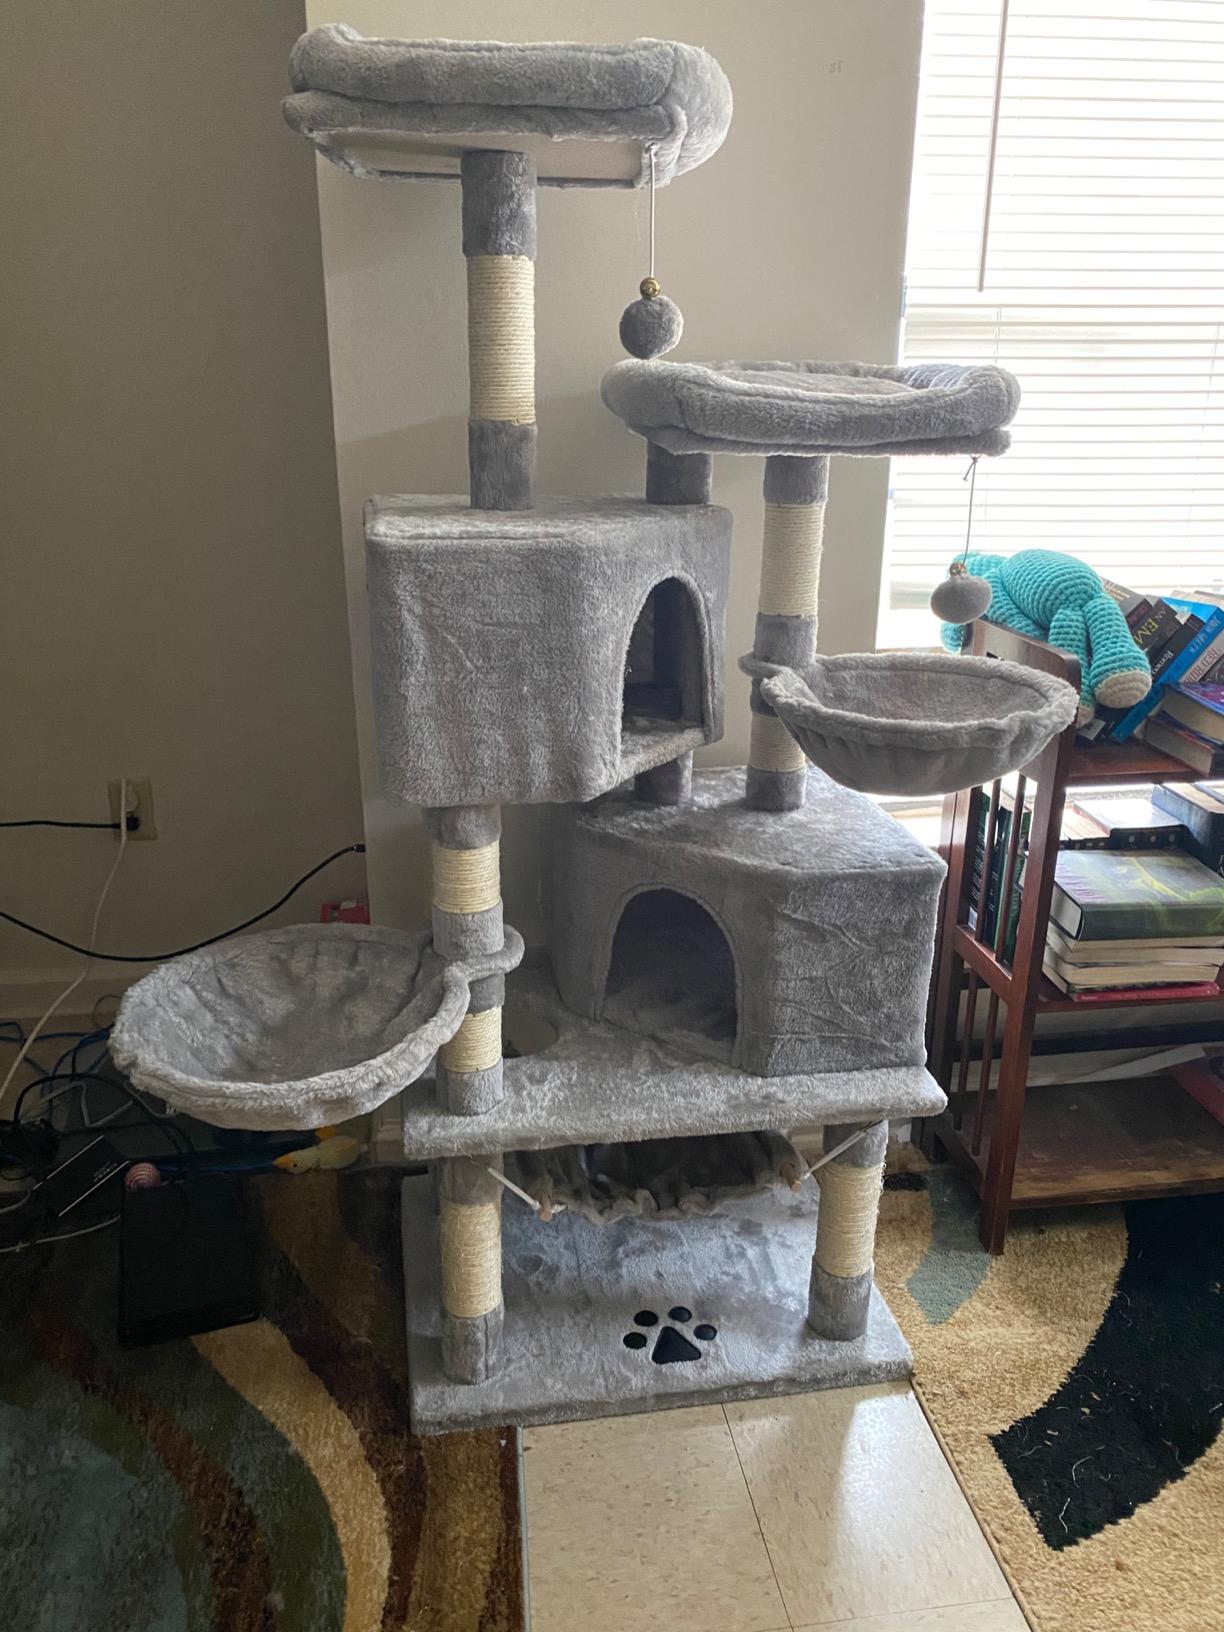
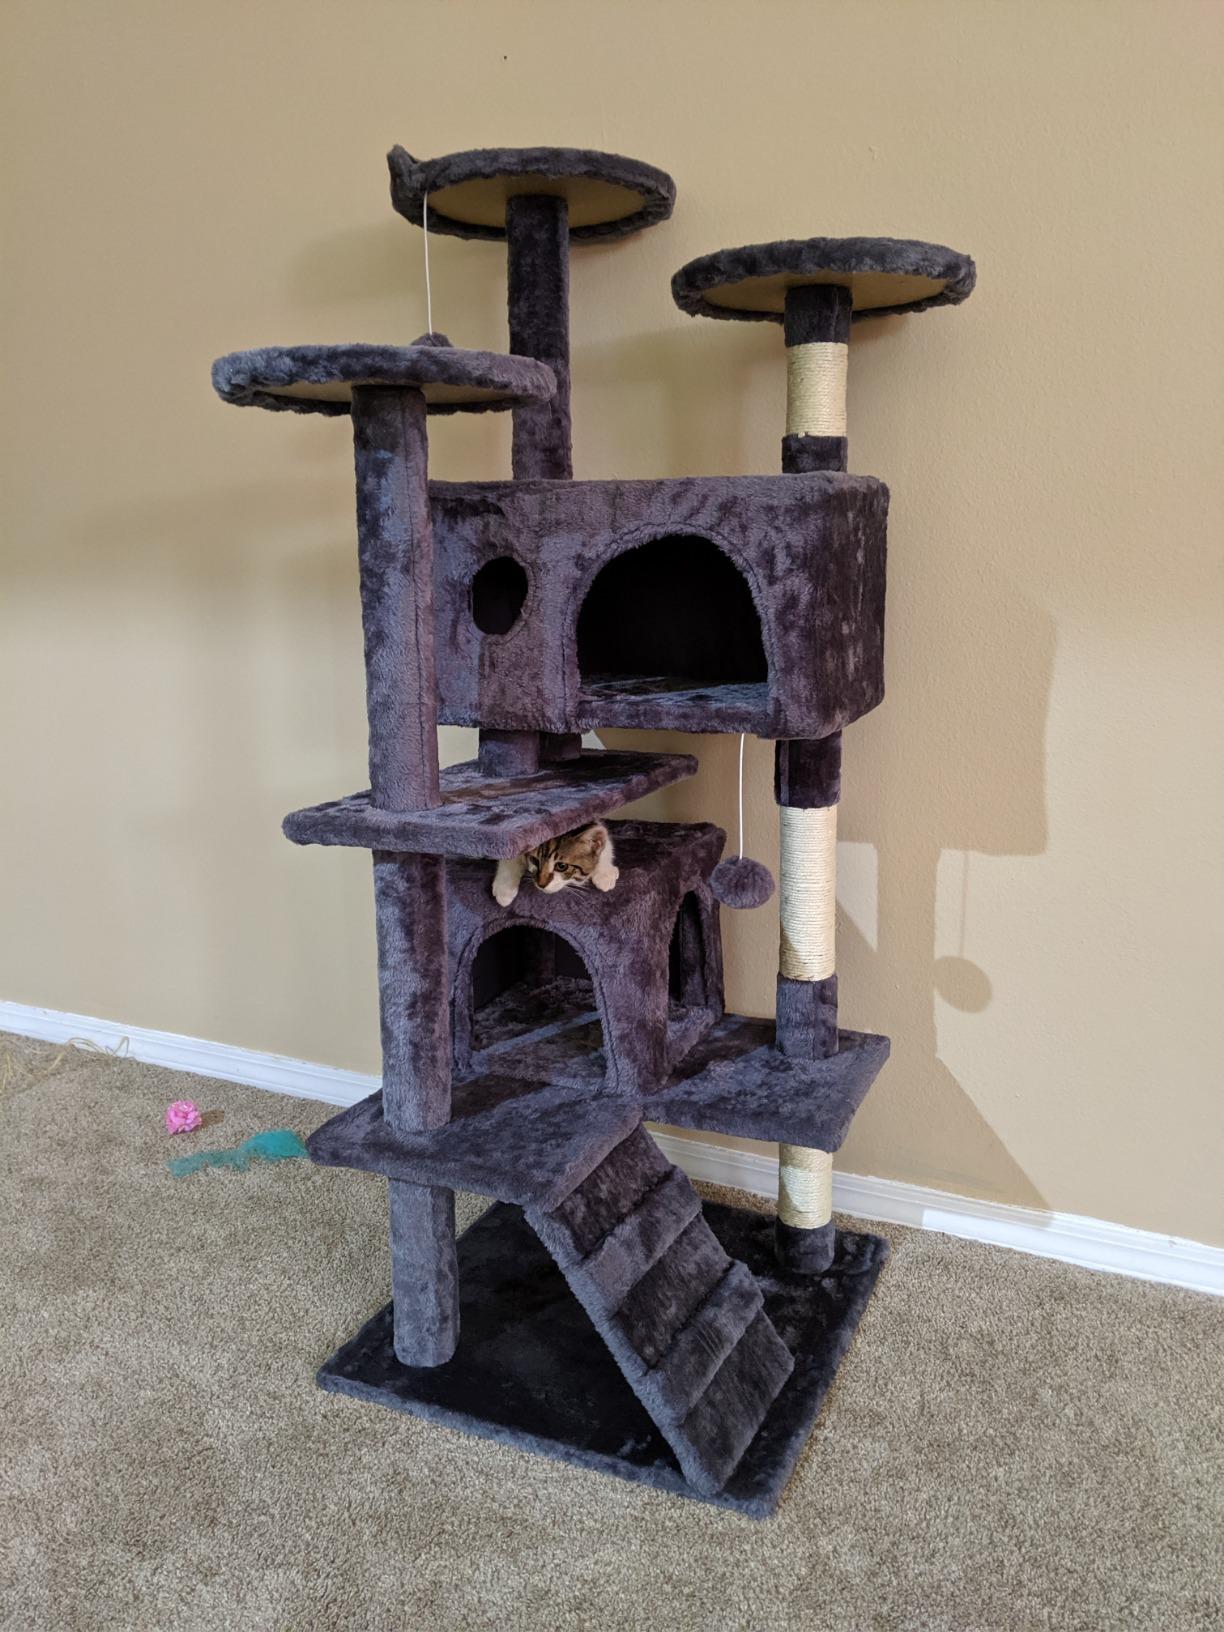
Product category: items_cat tree
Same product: no